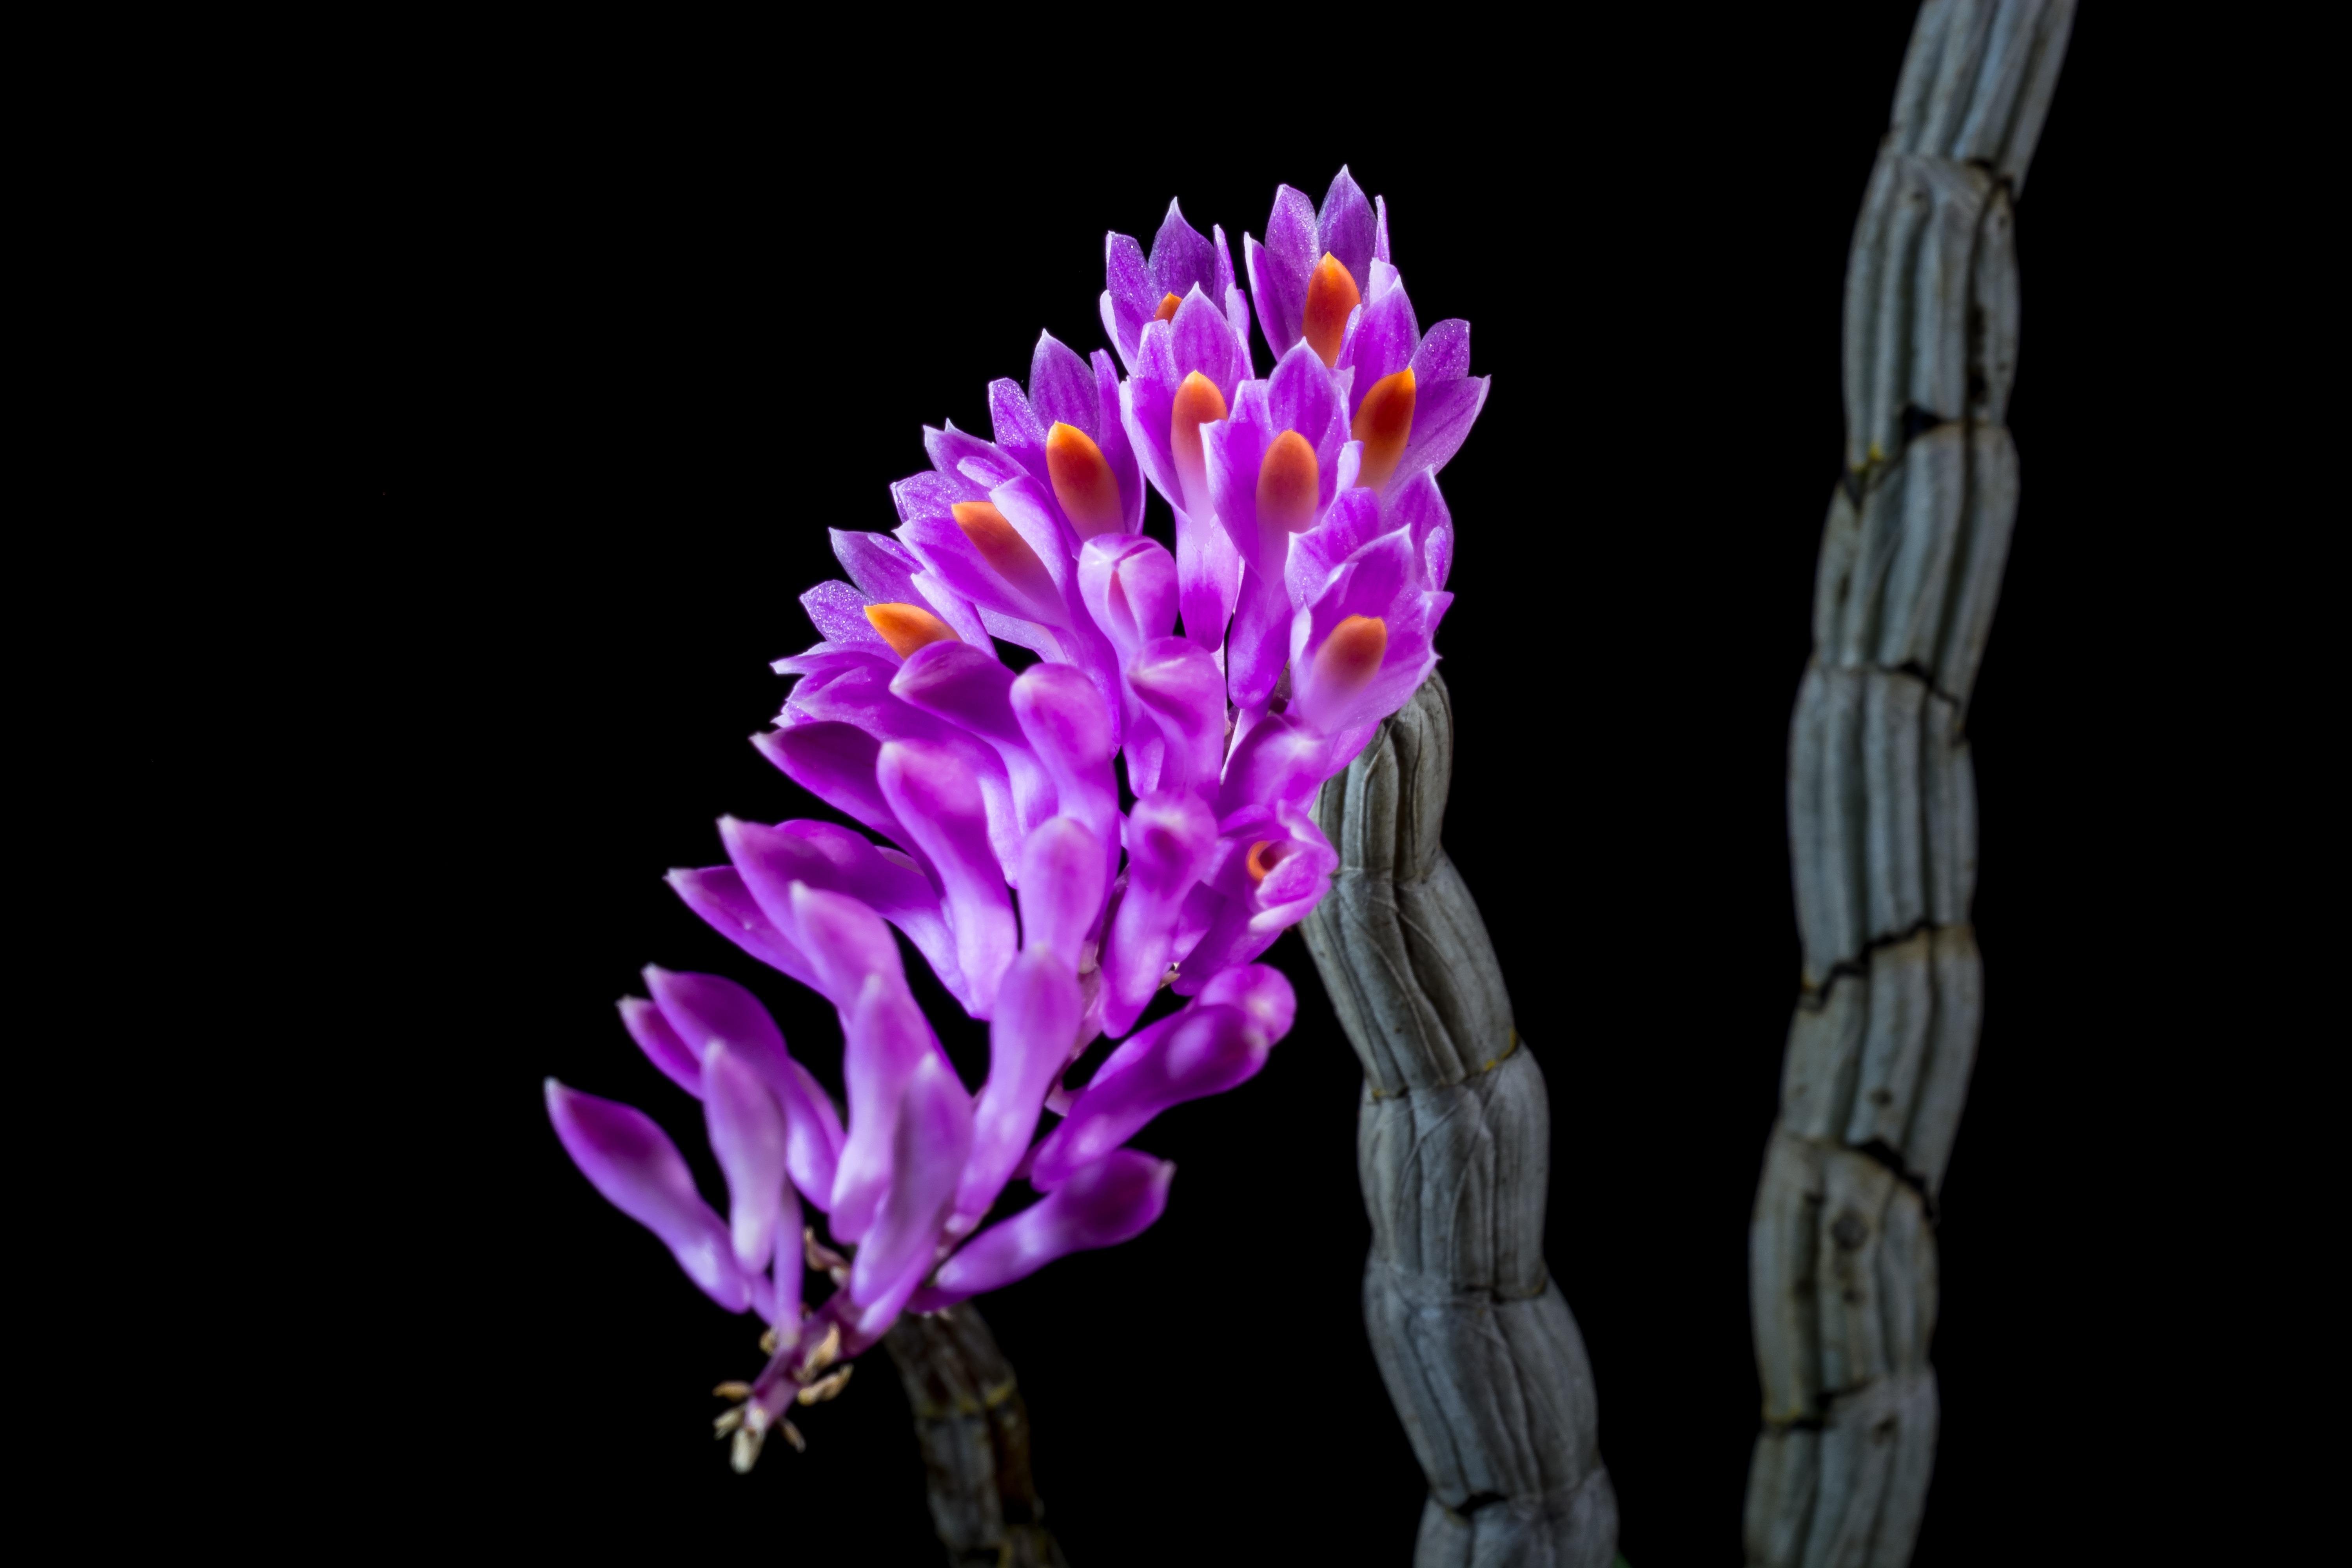
blossom, plant, flower, purple, petal, bloom, flora, orchid, organ, macro photography, flowering plant, wild orchid, plant stem, land plant